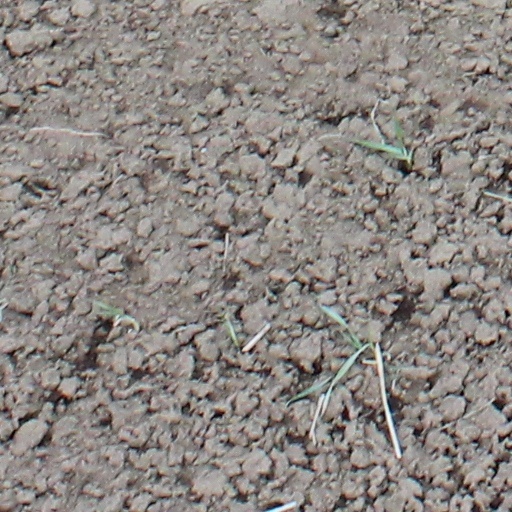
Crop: wheat